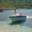
Label: ship